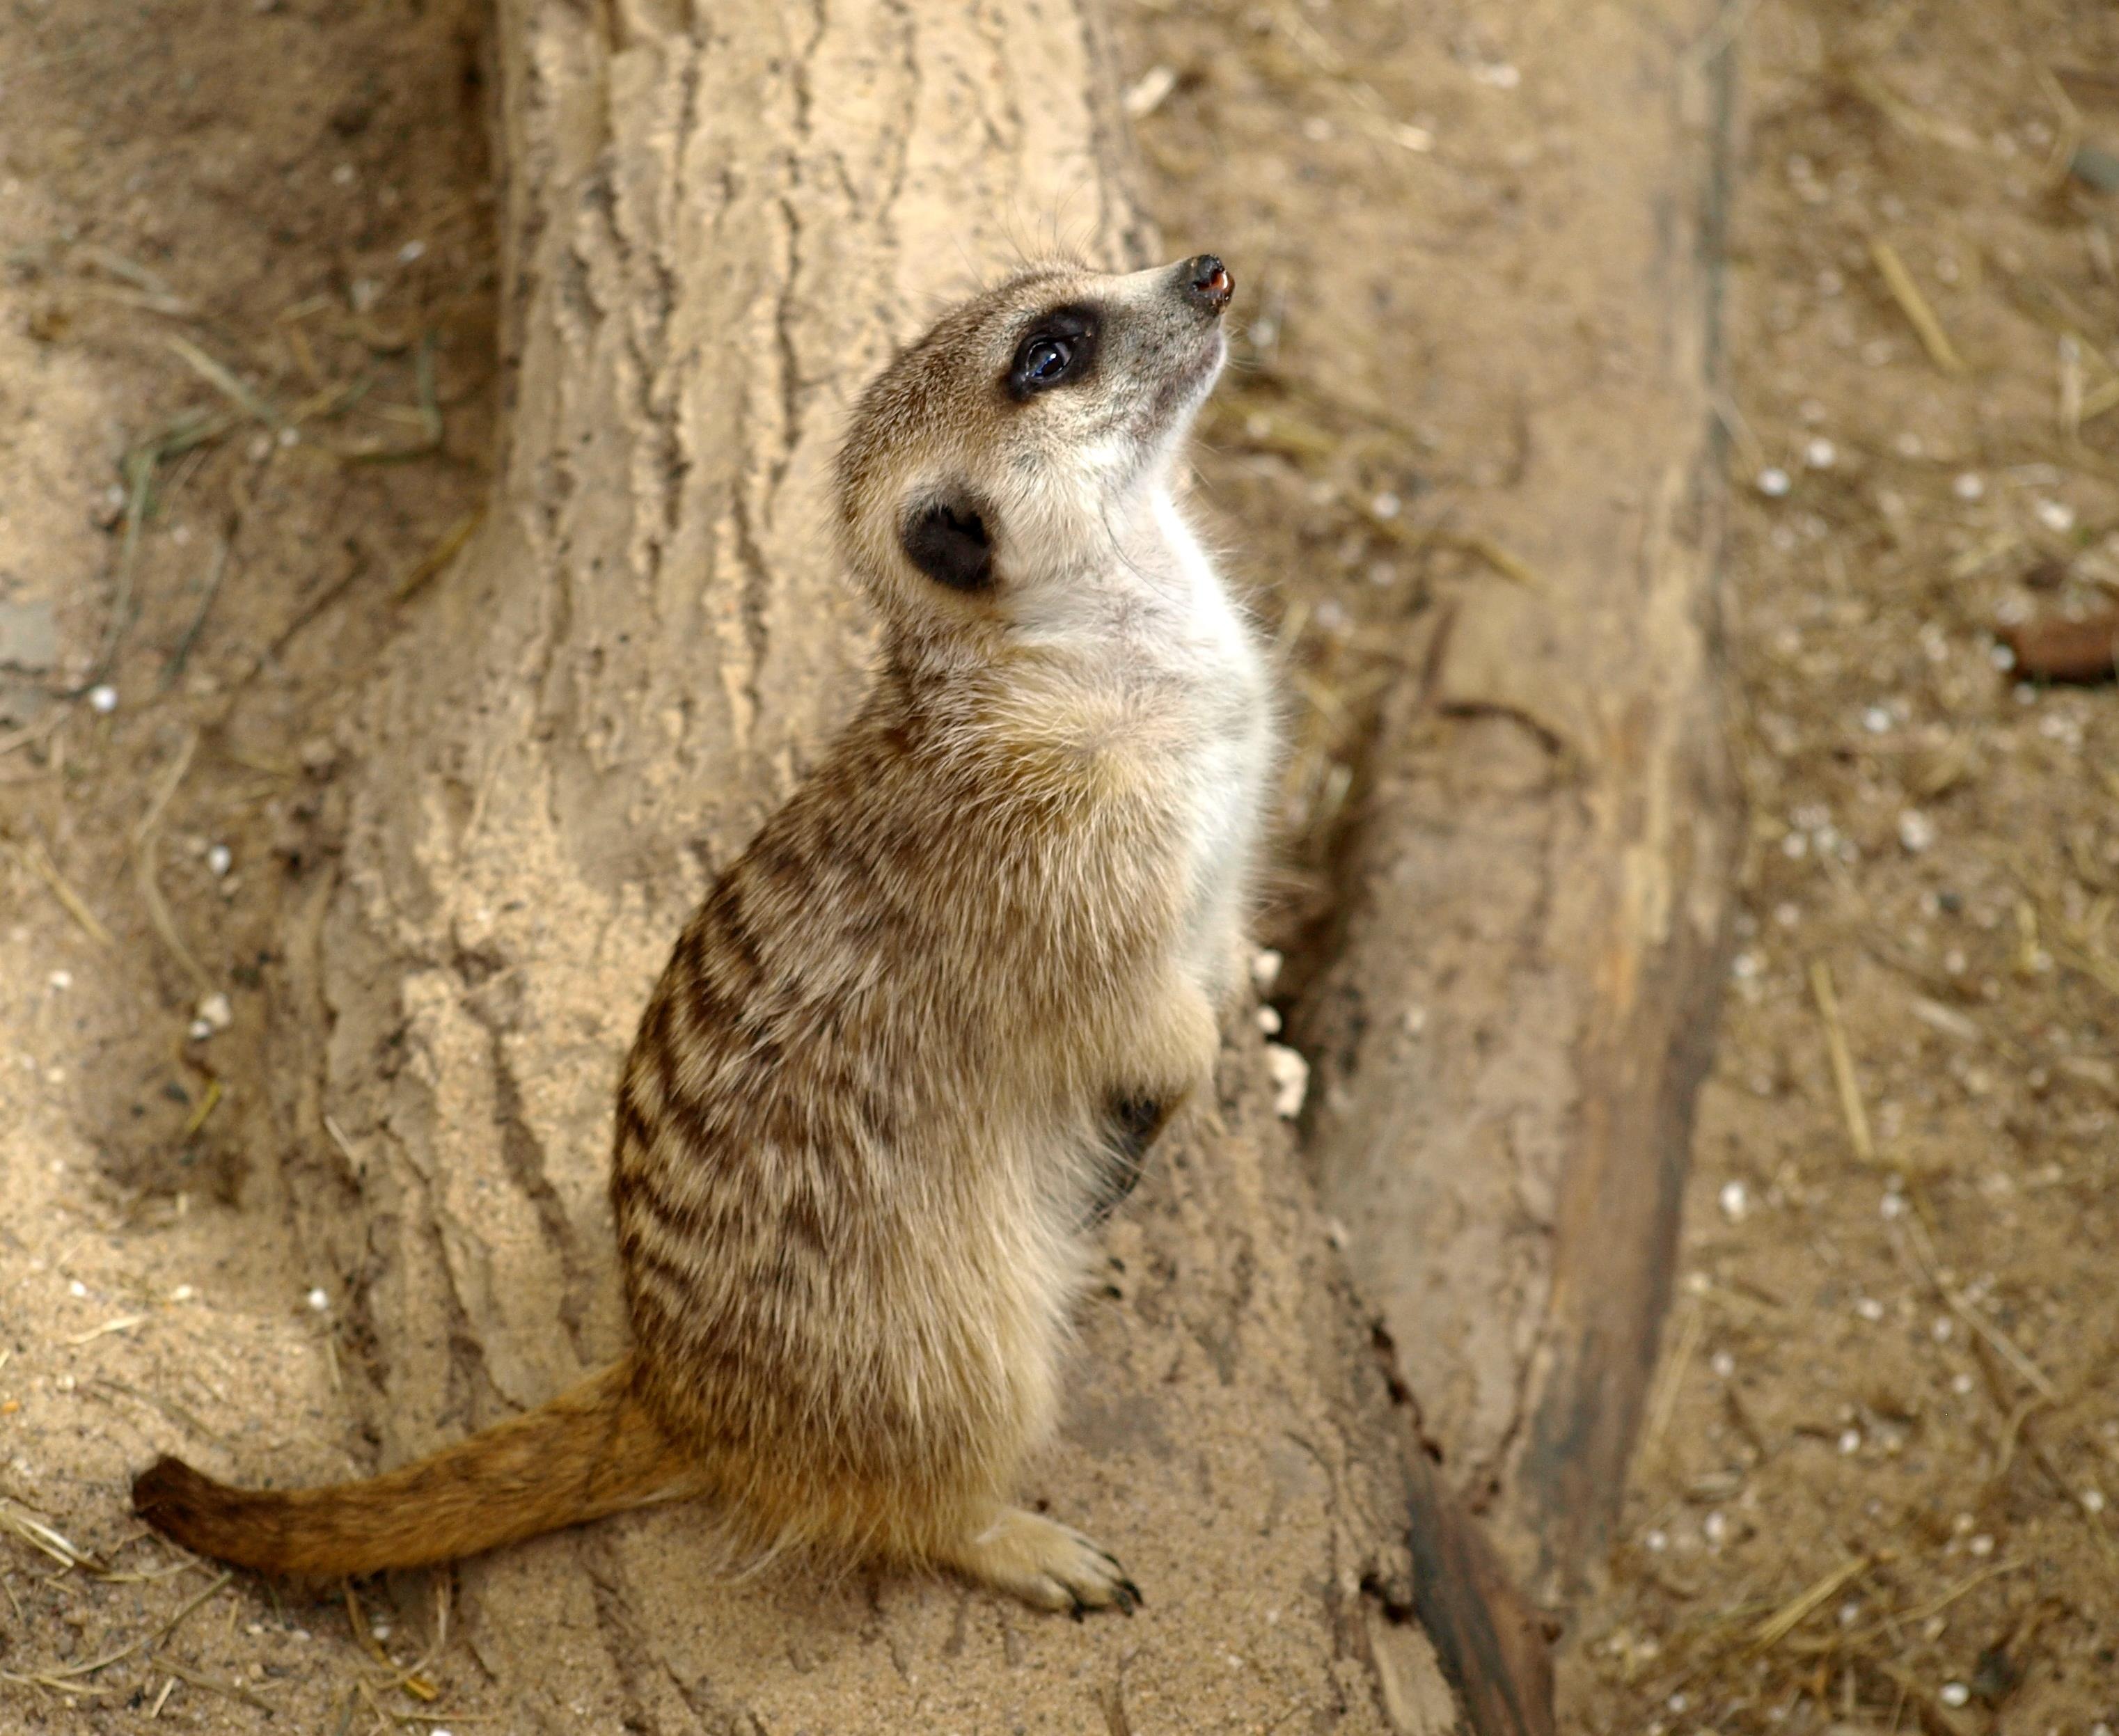
nature, animal, cute, wildlife, zoo, mammal, fauna, whiskers, vertebrate, meerkat, curious, mongoose, prairie dog